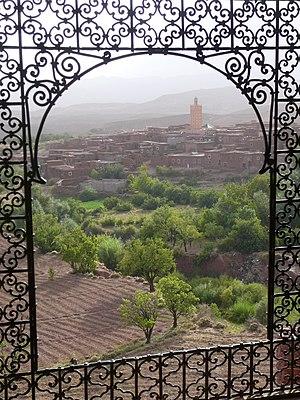
Village de Telouet, vu de la Kasbah, Palais du Glaoui
Télouet est une commune rurale du Maroc et un village du même nom de la province d'Ouarzazate, dans la région de Drâa-Tafilalet.